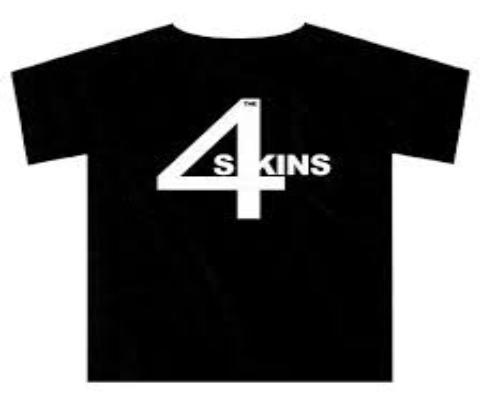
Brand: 4Skins
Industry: Clothes